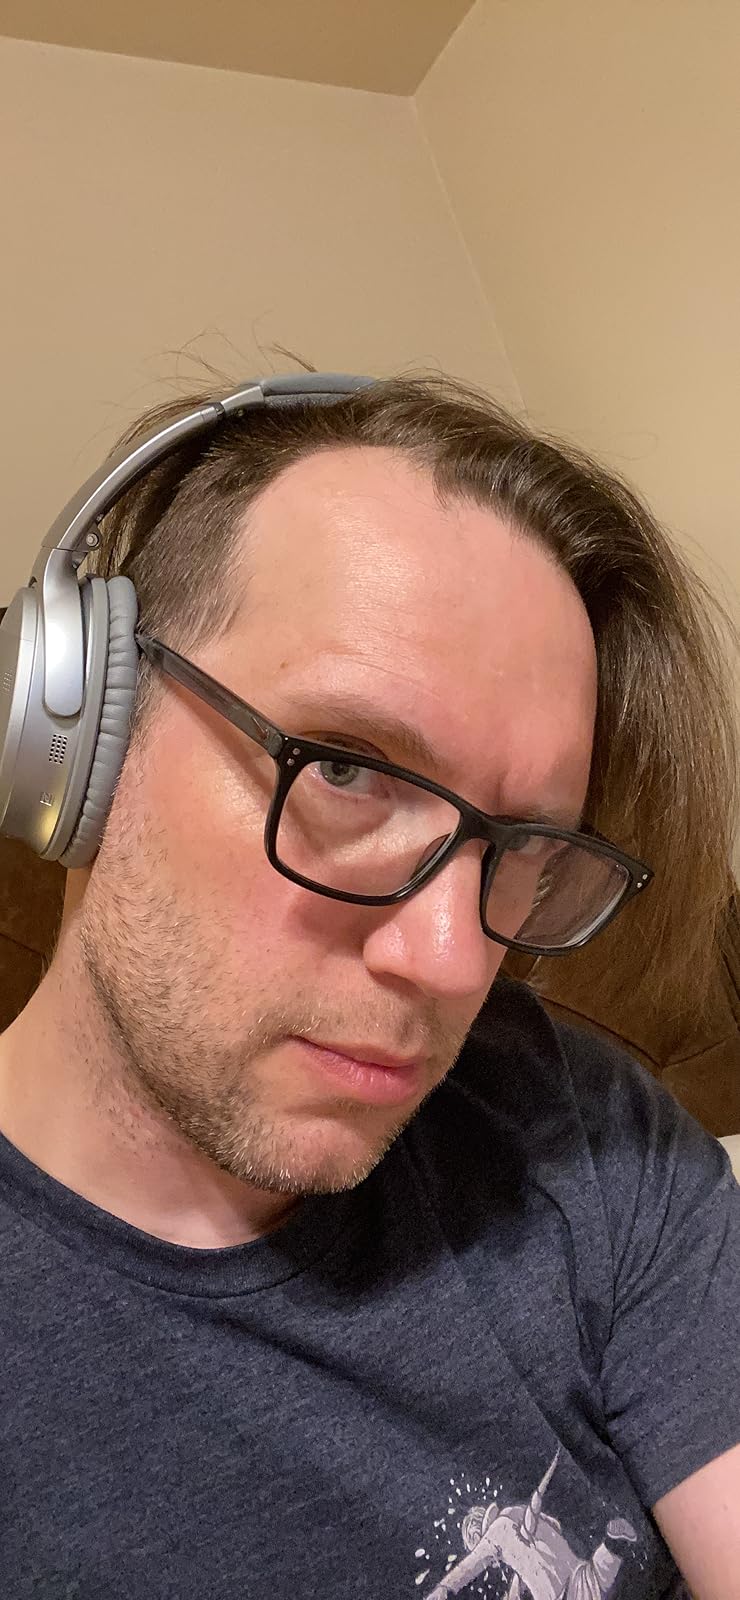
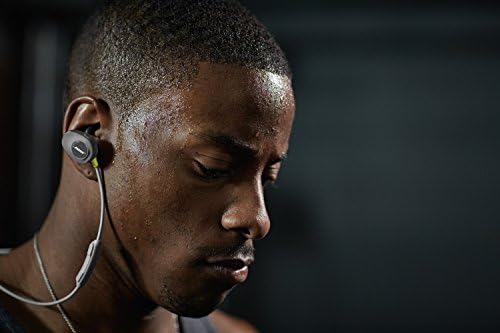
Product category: headphones
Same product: no